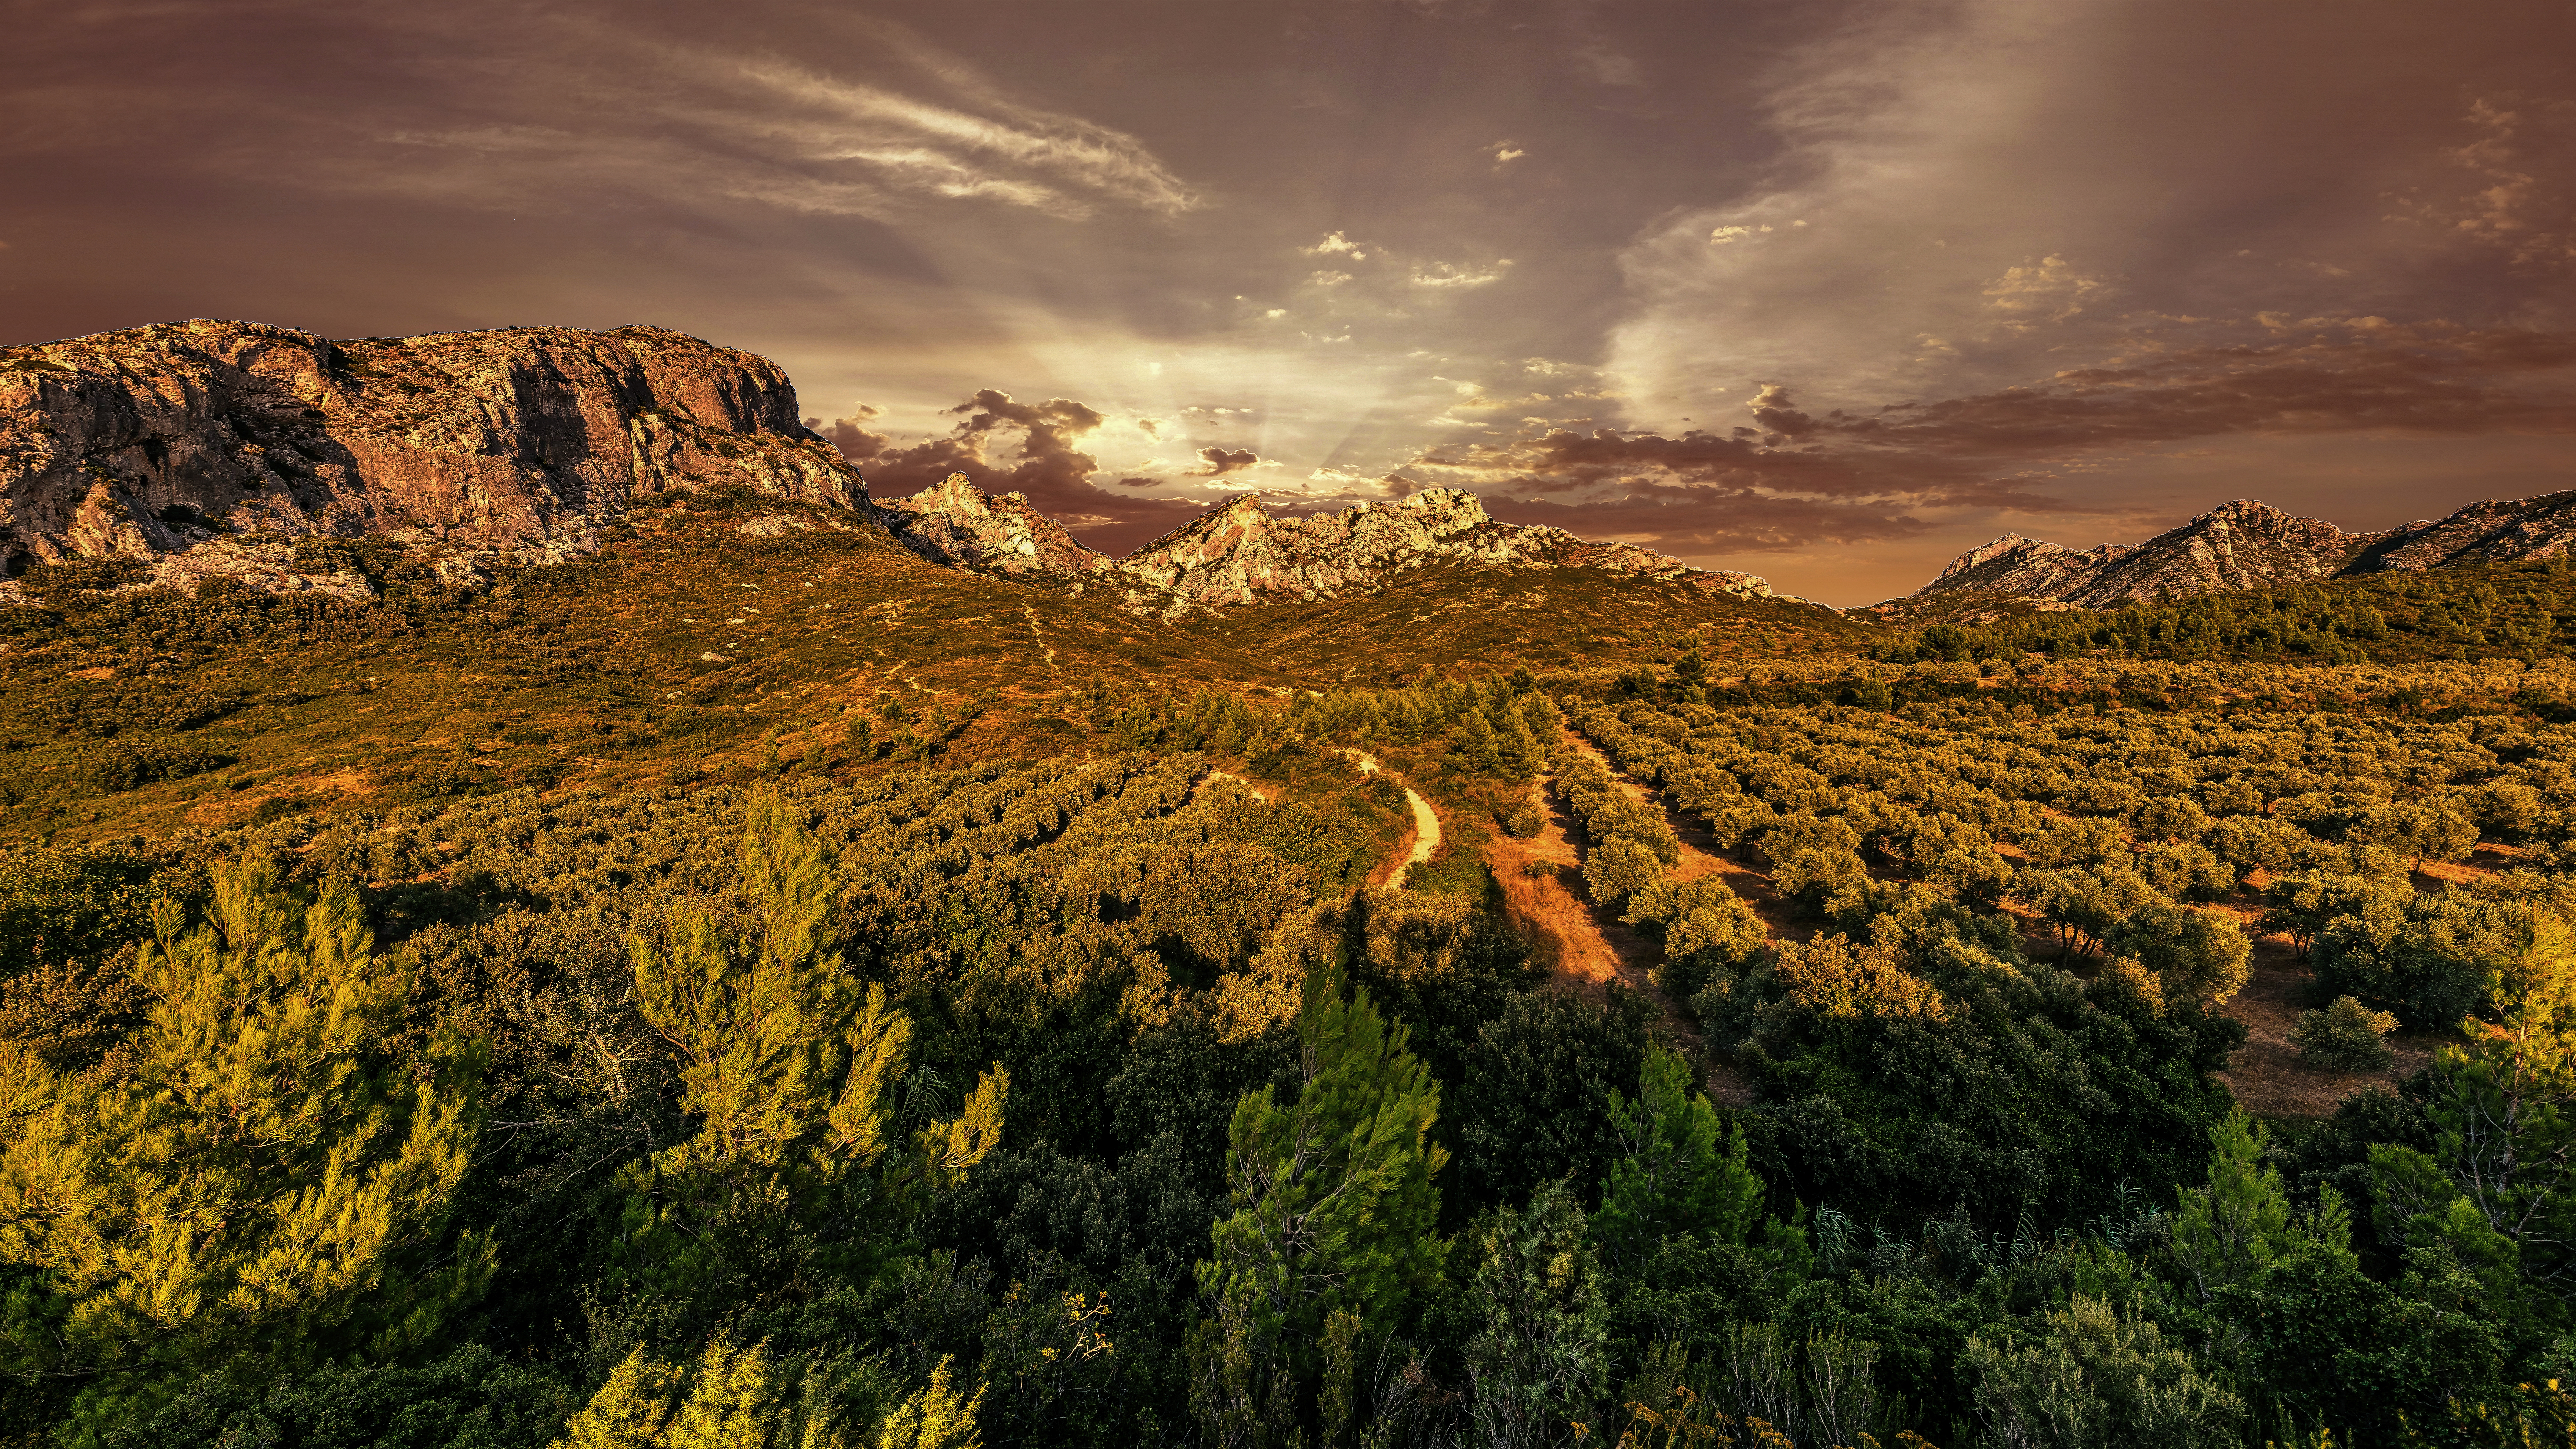
provence, nature, natural landscape, sky, mountainous landforms, mountain, cloud, wilderness, highland, badlands, landscape, hill, sunlight, mountain range, national park, tree, geological phenomenon, geology, valley, rock, terrain, grass, formation, world, fell, sunset, tundra, evening, plateau, escarpment, ridge, sunrise